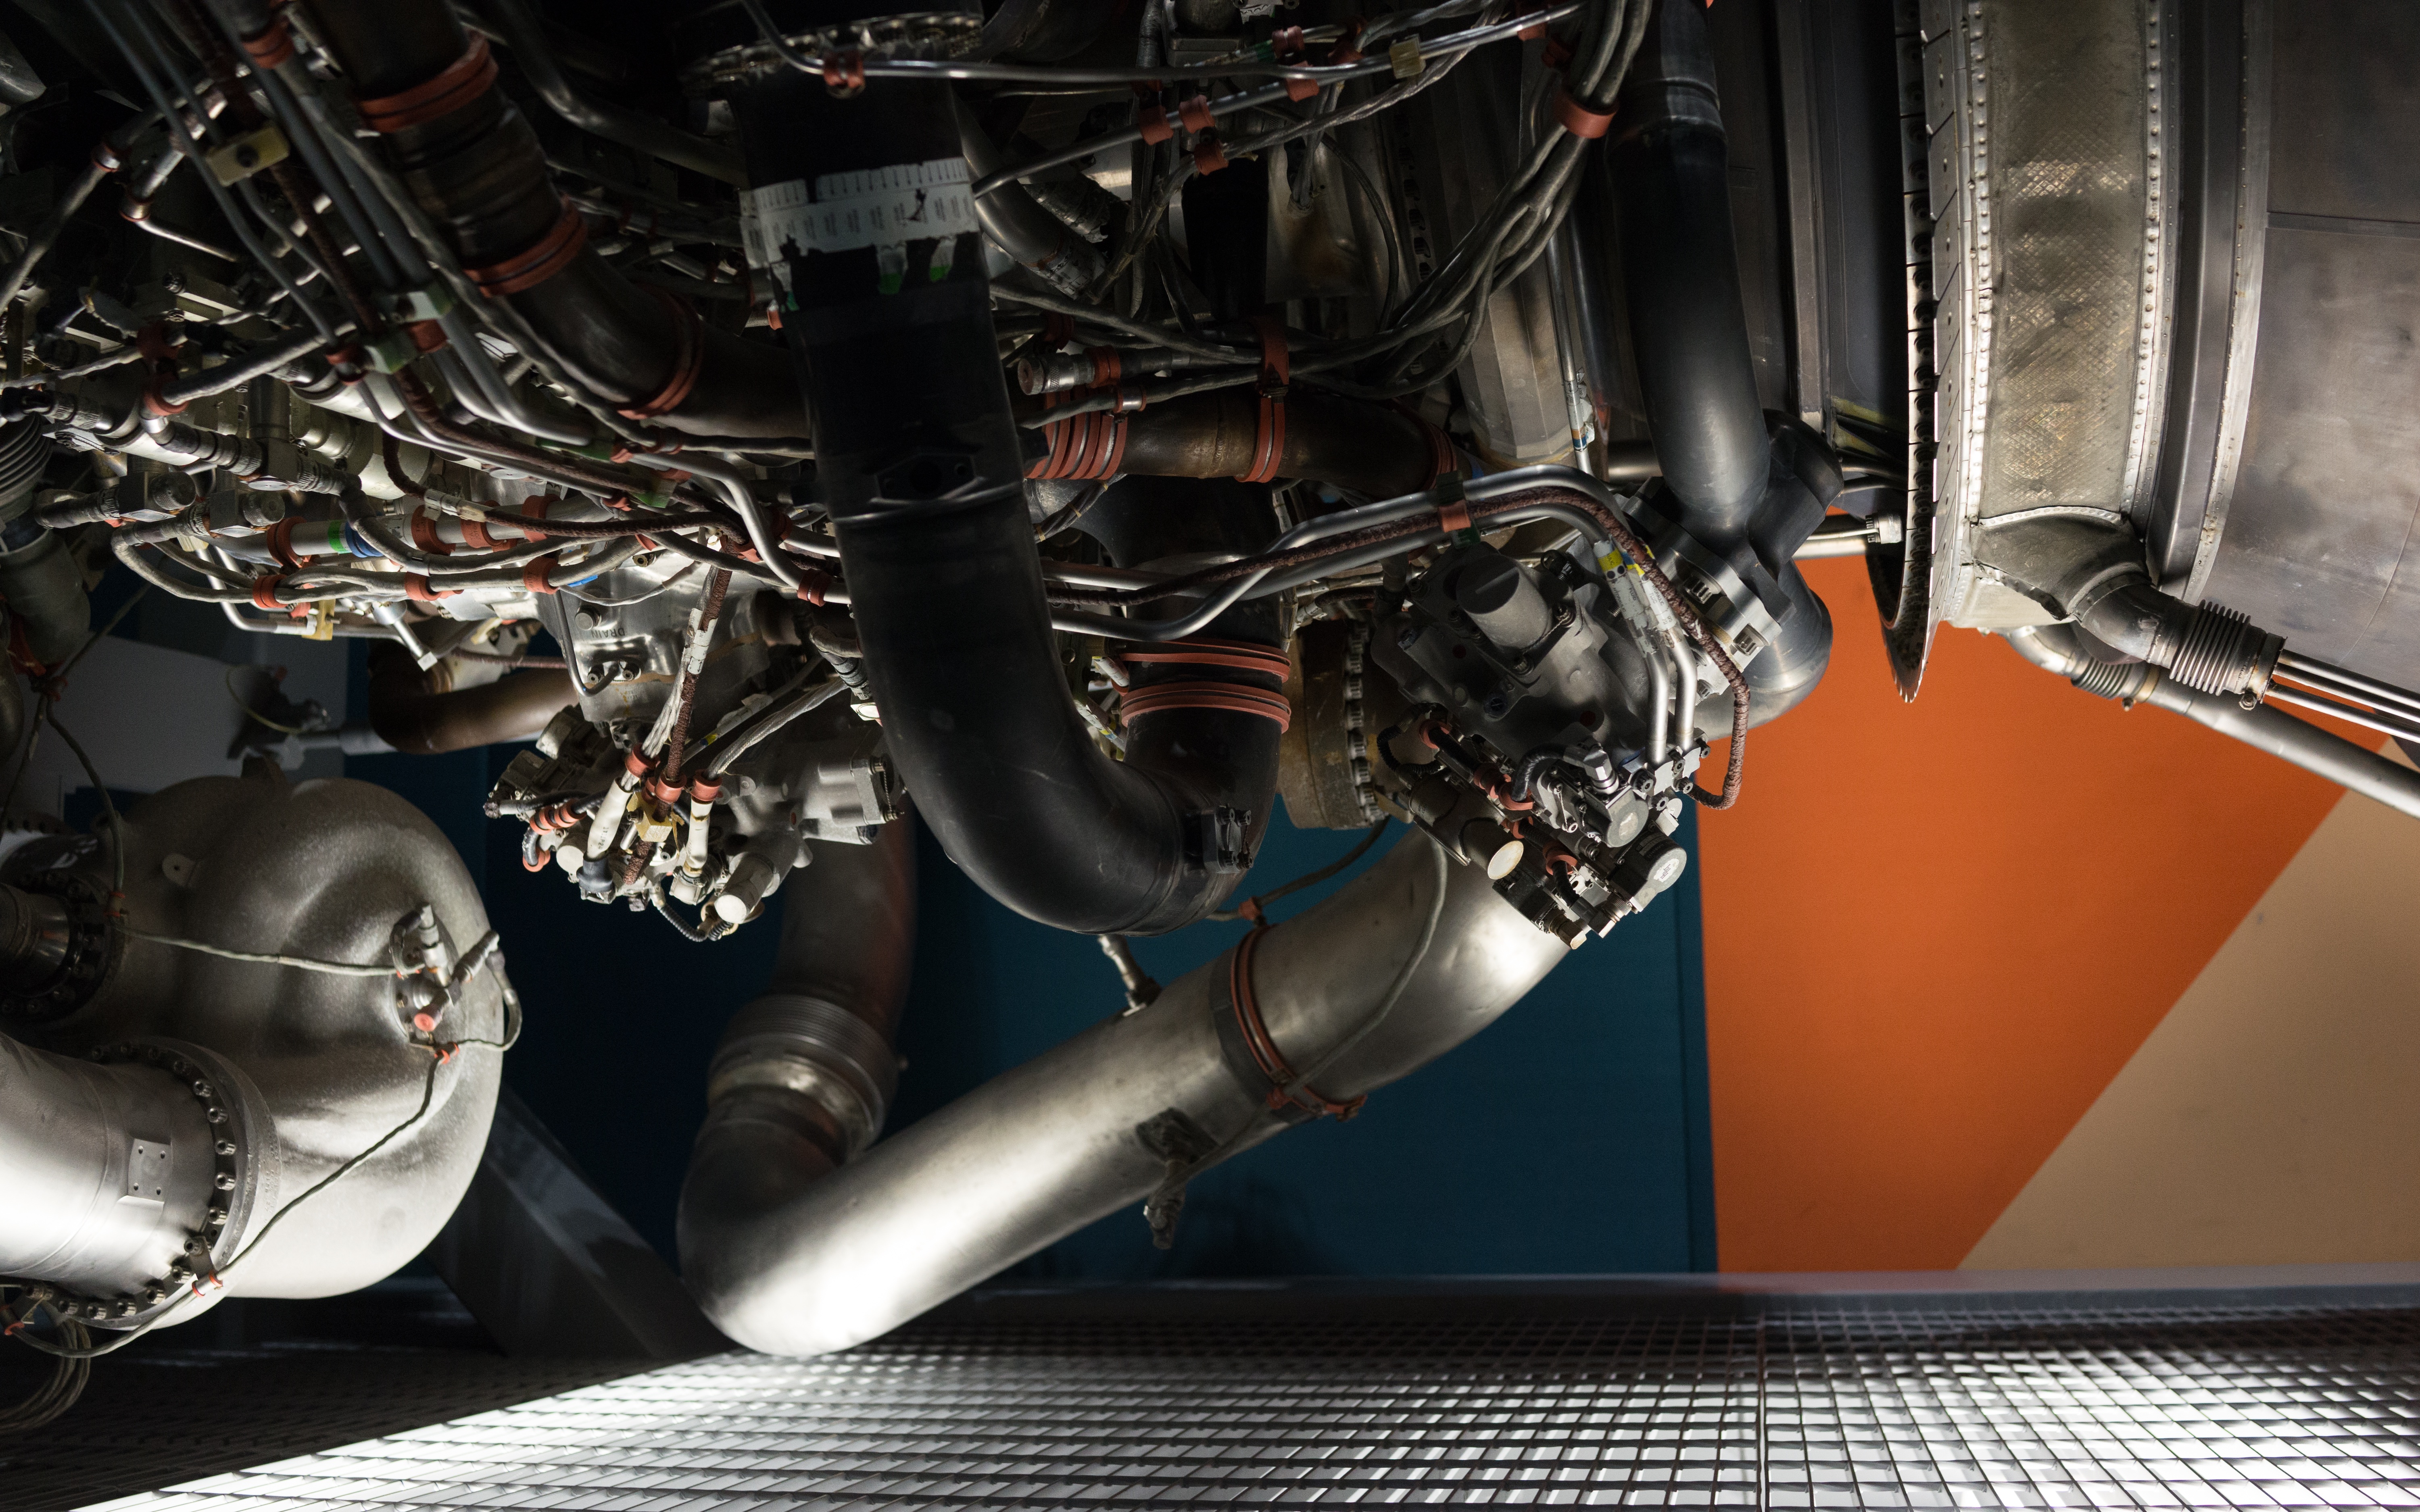
car, wheel, vehicle, engine, auto part, exhaust system, automobile make, automotive exterior, aircraft engine, automotive engine part